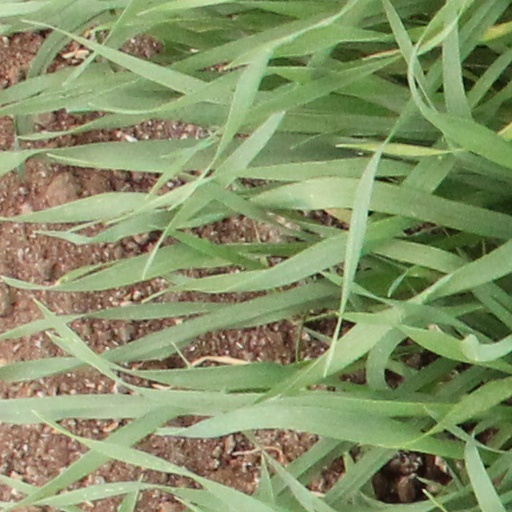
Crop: wheat